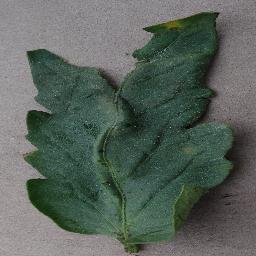
Label: Tomato___Bacterial_spot